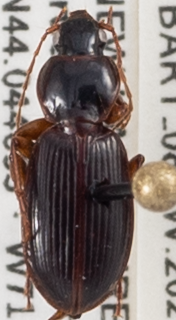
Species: Synuchus impunctatus
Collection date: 2021-08-11
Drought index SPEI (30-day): -0.064
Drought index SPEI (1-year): -1.01
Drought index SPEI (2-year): -0.492